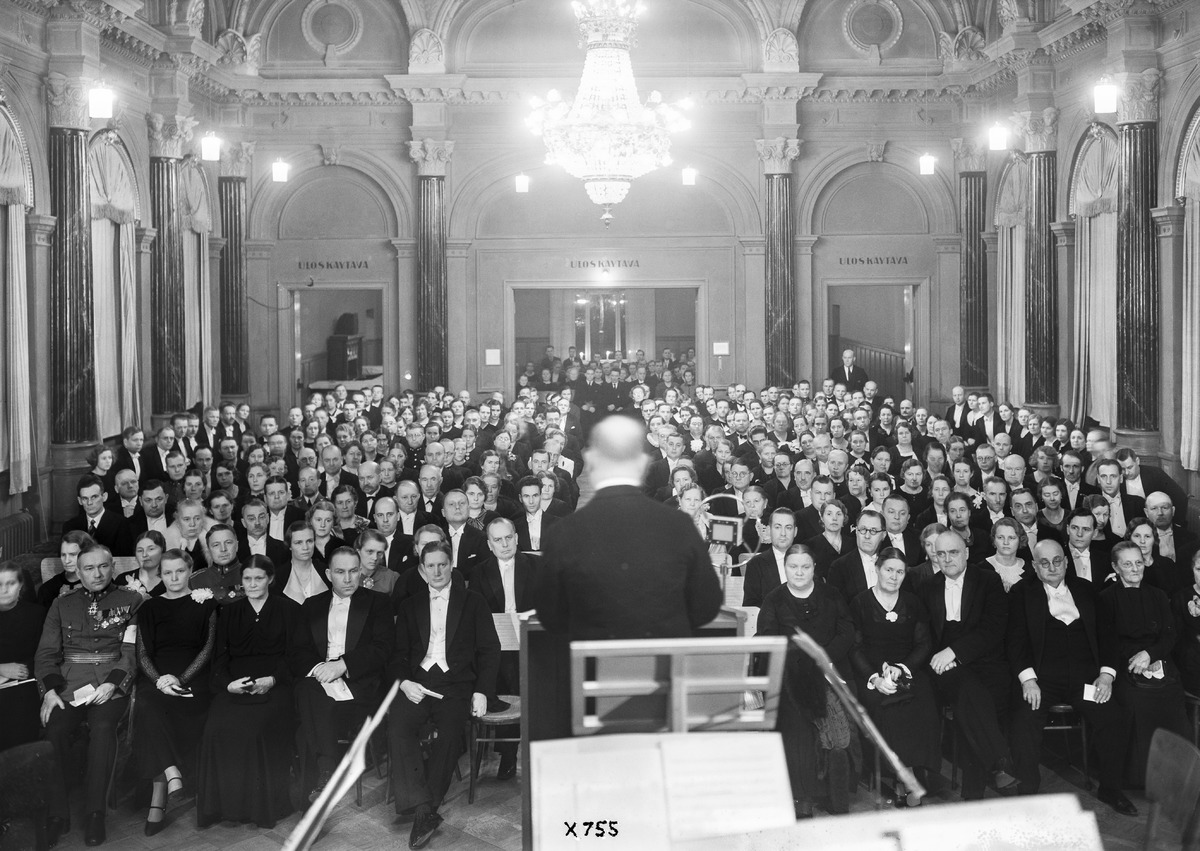
Presidentti P. E. Svinhufvudin 75-vuotispäivän juhlayleisöä
Audience at the celebration of president P. E. Svinhufvud's 75th birthday
sisällön kuvaus: Tasavallan presidentin P. E. Svinhufvudin 75-vuotispäivän johdosta järjestetyn kansalaisjuhlan juhlayleisöä Oulun Seurahuoneen juhlasalissa 16.12.1936. content description: Audience at the celebration of president P. E. Svinhufvud's 75th birthday at the hall of Oulu's Seurahuone on December 16, 1936.
Vuosi: 1936
Paikka: Suomi, Oulu, Suomi, Pohjois-Pohjanmaa, Oulu
Aiheet: tasavallan presidentti; sisäkuva; presidentit; merkkipäivät; syntymäpäivät; presidents; birthdays